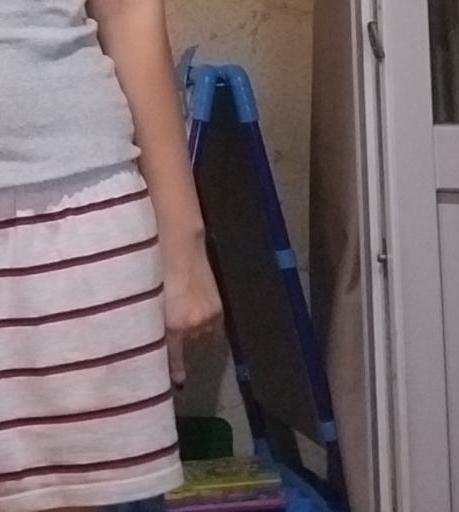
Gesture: no_gesture